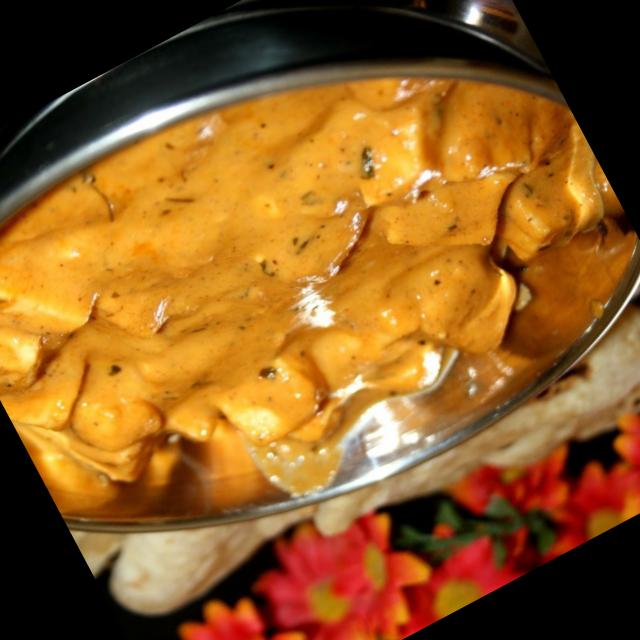
Dish: shahi_paneer